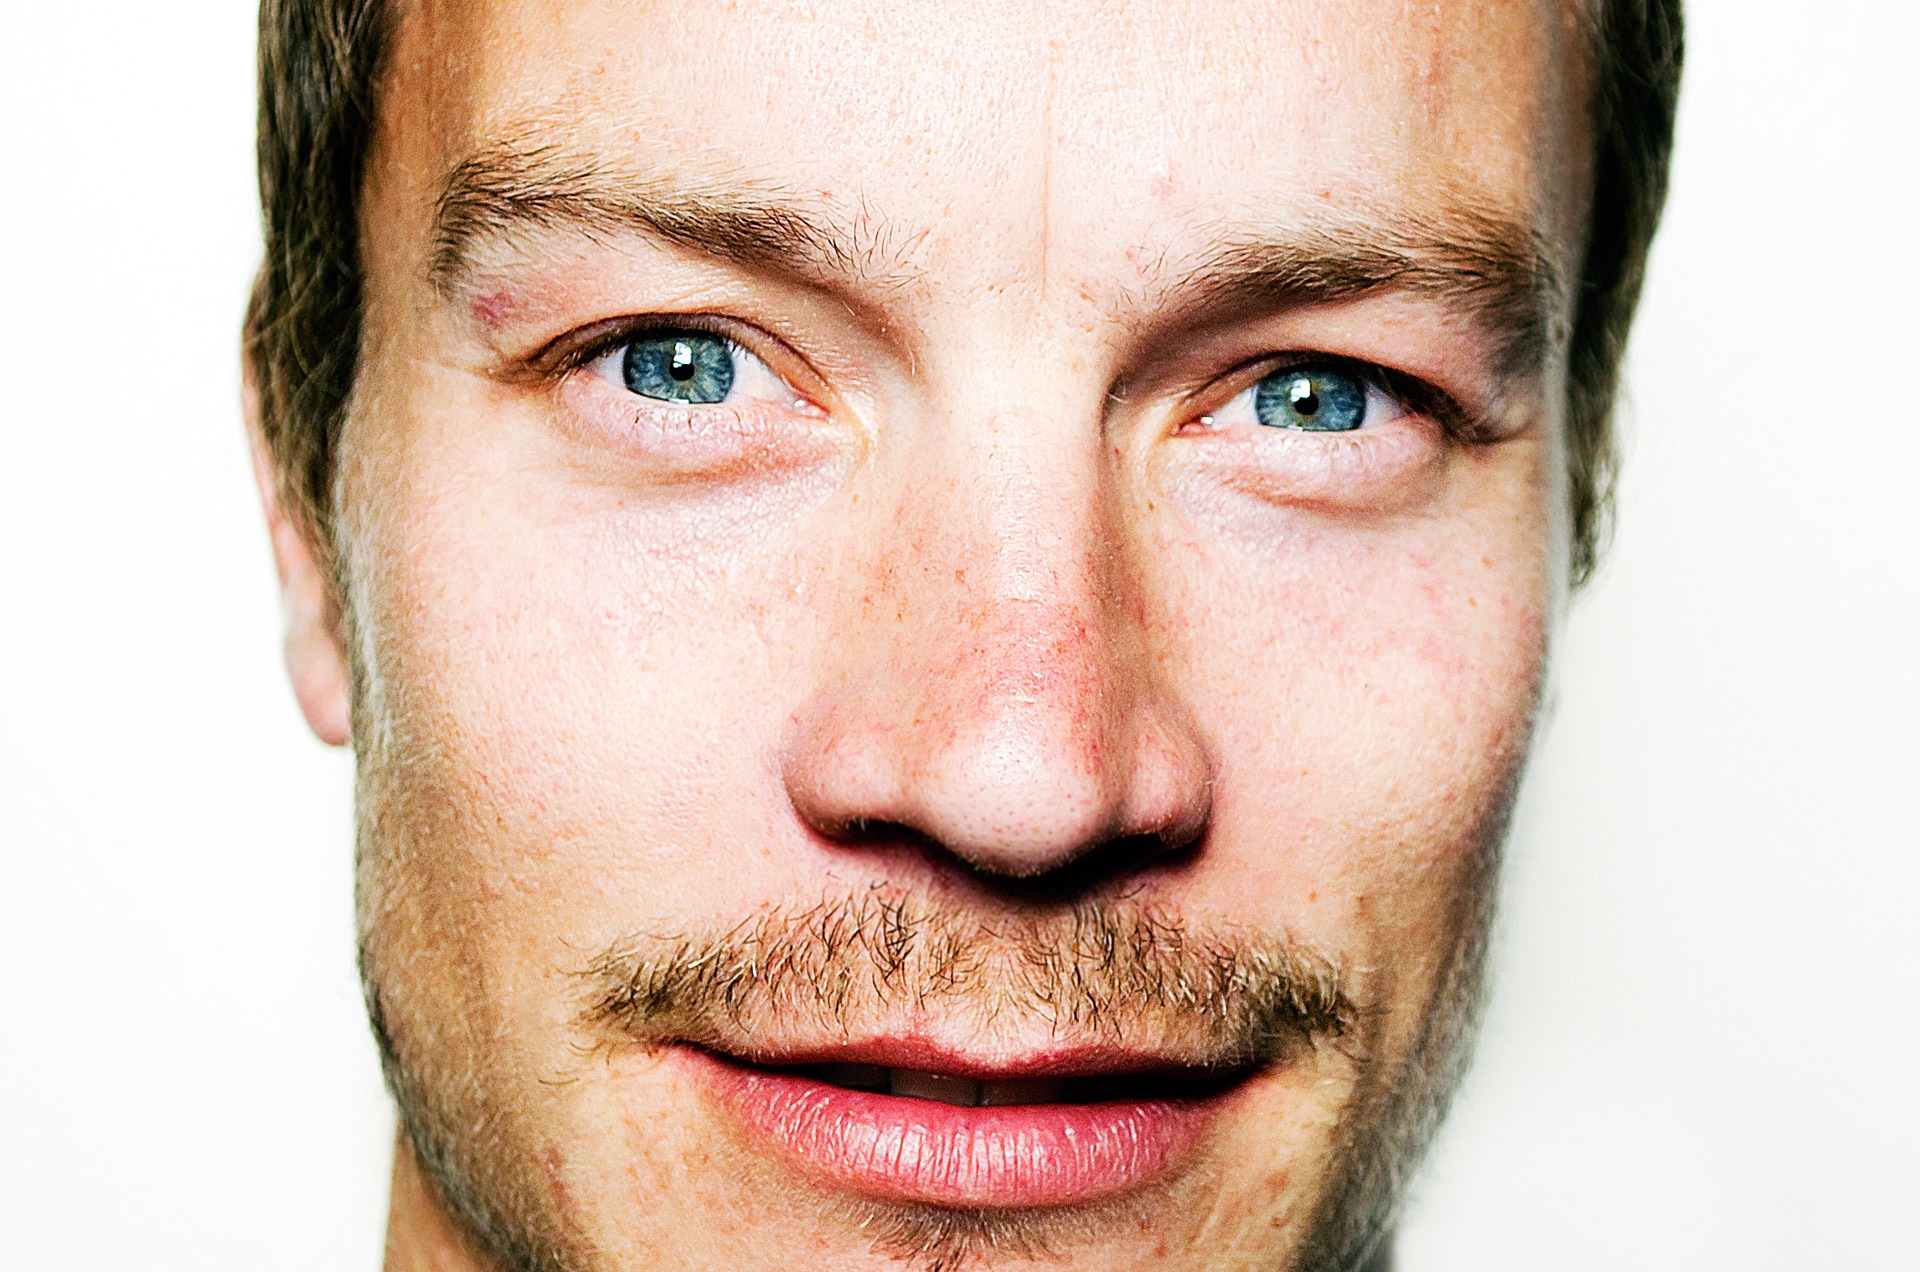
man, person, people, hair, white, photography, male, portrait, blue, lip, hairstyle, beard, eyebrow, mouth, close up, face, nose, eyes, cheek, background, eye, head, look, skin, moustache, age, detail, organ, emotion, portrayal, forehead, middle age, sense, chin, portrait photography, facial hair